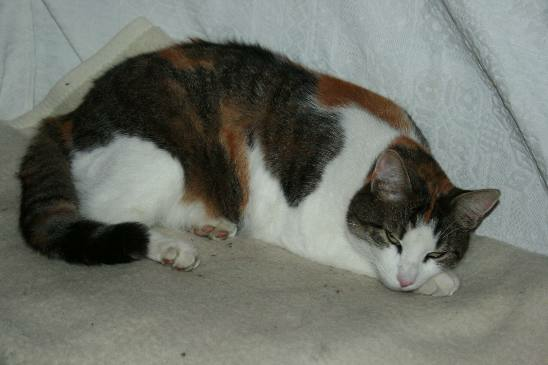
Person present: No